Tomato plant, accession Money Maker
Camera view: vertical (180 deg); turntable rotation: 30 degrees
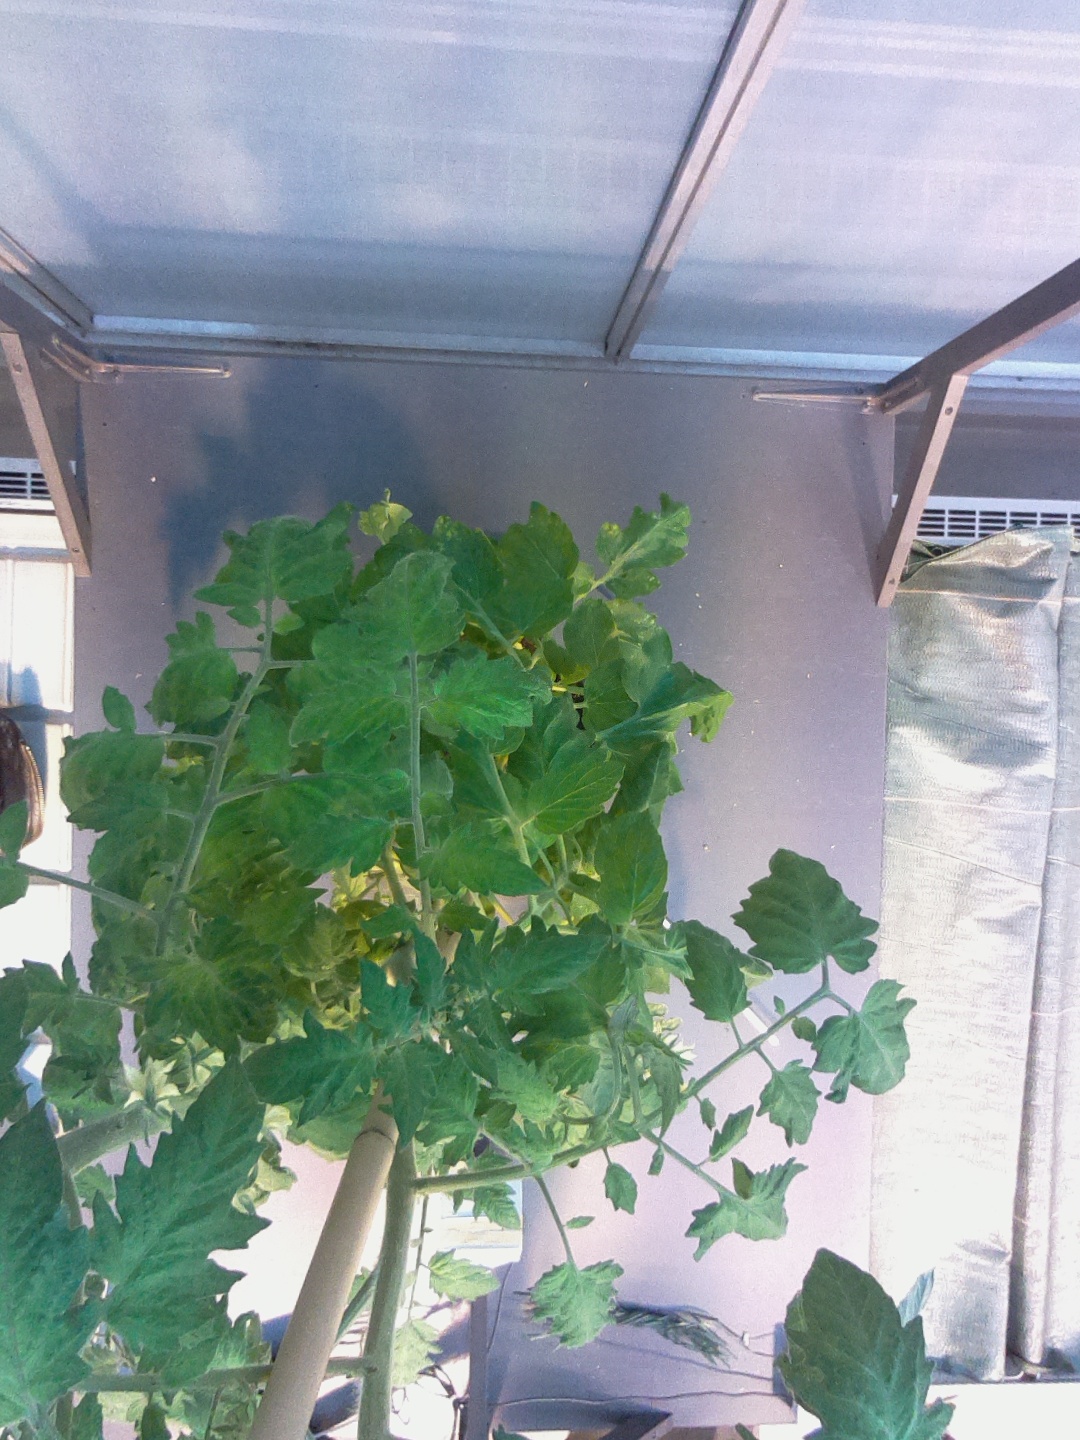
BBCH growth stage 70: Fruits at the main stem or branches visibles